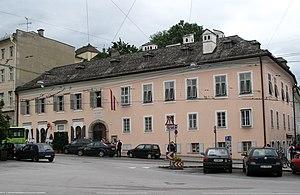
La Internationale Stiftung Mozarteum est une association autrichienne à but non lucratif, qui a été fondée en 1880 à Salzbourg, dont l'objet est de se consacrer à la vie et l'œuvre de Wolfgang Amadeus Mozart. Étroitement affiliée à l'Université Mozarteum de Salzbourg, elle a été précédée par l'Association de Musique de la Cathédrale et du Mozarteum de 1841, fondée à l'initiative de la veuve de Mozart, Constance Weber. La Fondation rassemble des souvenirs de Mozart, gère la bibliothèque Mozart, entretient la maison natale de Mozart et d'autres lieux de Salzbourg liés à Mozart. Elle encourage également la recherche en ce qui concerne Mozart et administre divers prix tels que la Médaille Mozart, le Preis der Internationalen Stiftung Mozarteum, la Lilli Lehmann Medal. Elle organise jusqu'à vingt spectacles toute l'année.
La maison natale de Mozart est la maison natale de Wolfgang Amadeus Mozart à Salzbourg. Située au numéro 9 de la Getreidegasse, la famille de Mozart y vécut de 1747 à 1773. Aujourd'hui la maison abrite un musée où divers objets sont exposés. On peut y voir quelques instruments de musique du grand compositeur, entre autres son premier violon d'enfant, son violon de concert, son clavicorde, son clavecin ainsi que des portraits et des lettres de la famille Mozart.